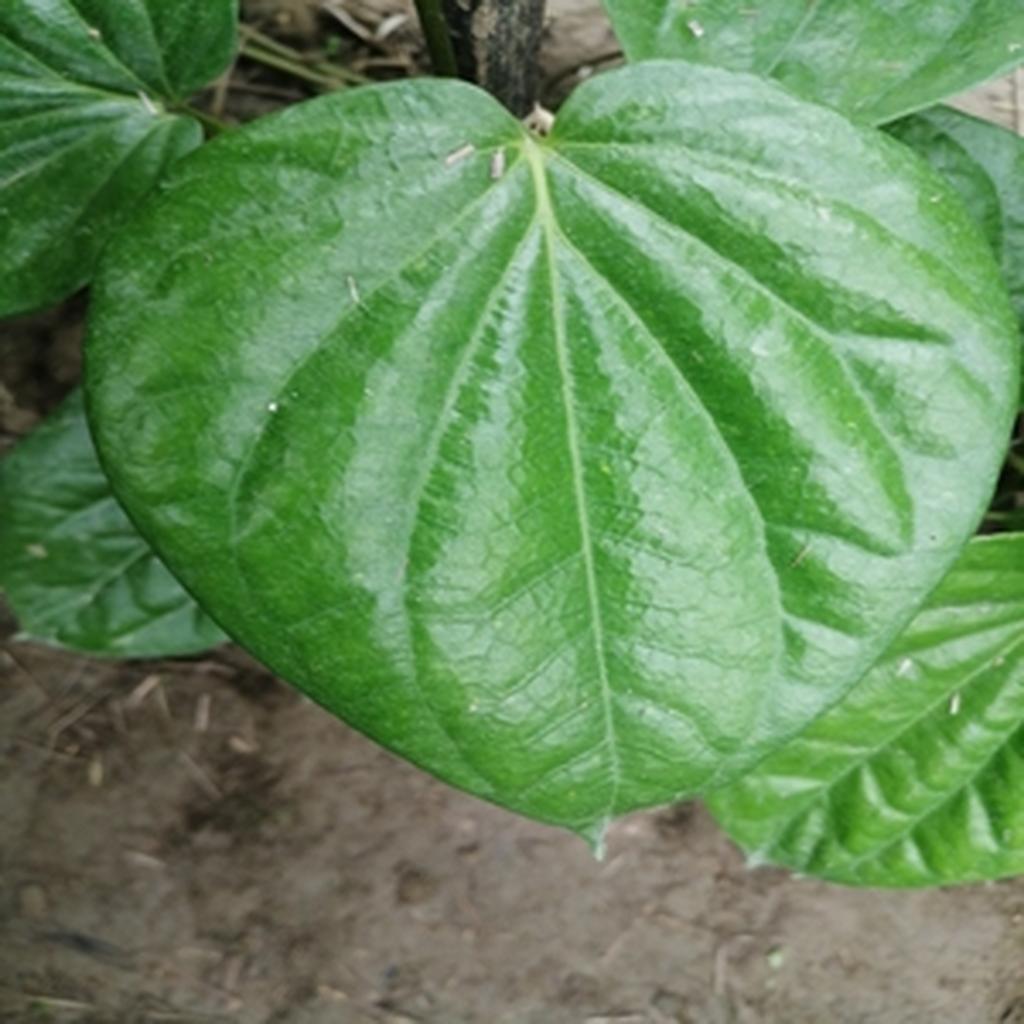
Label: Healthy_Leaf